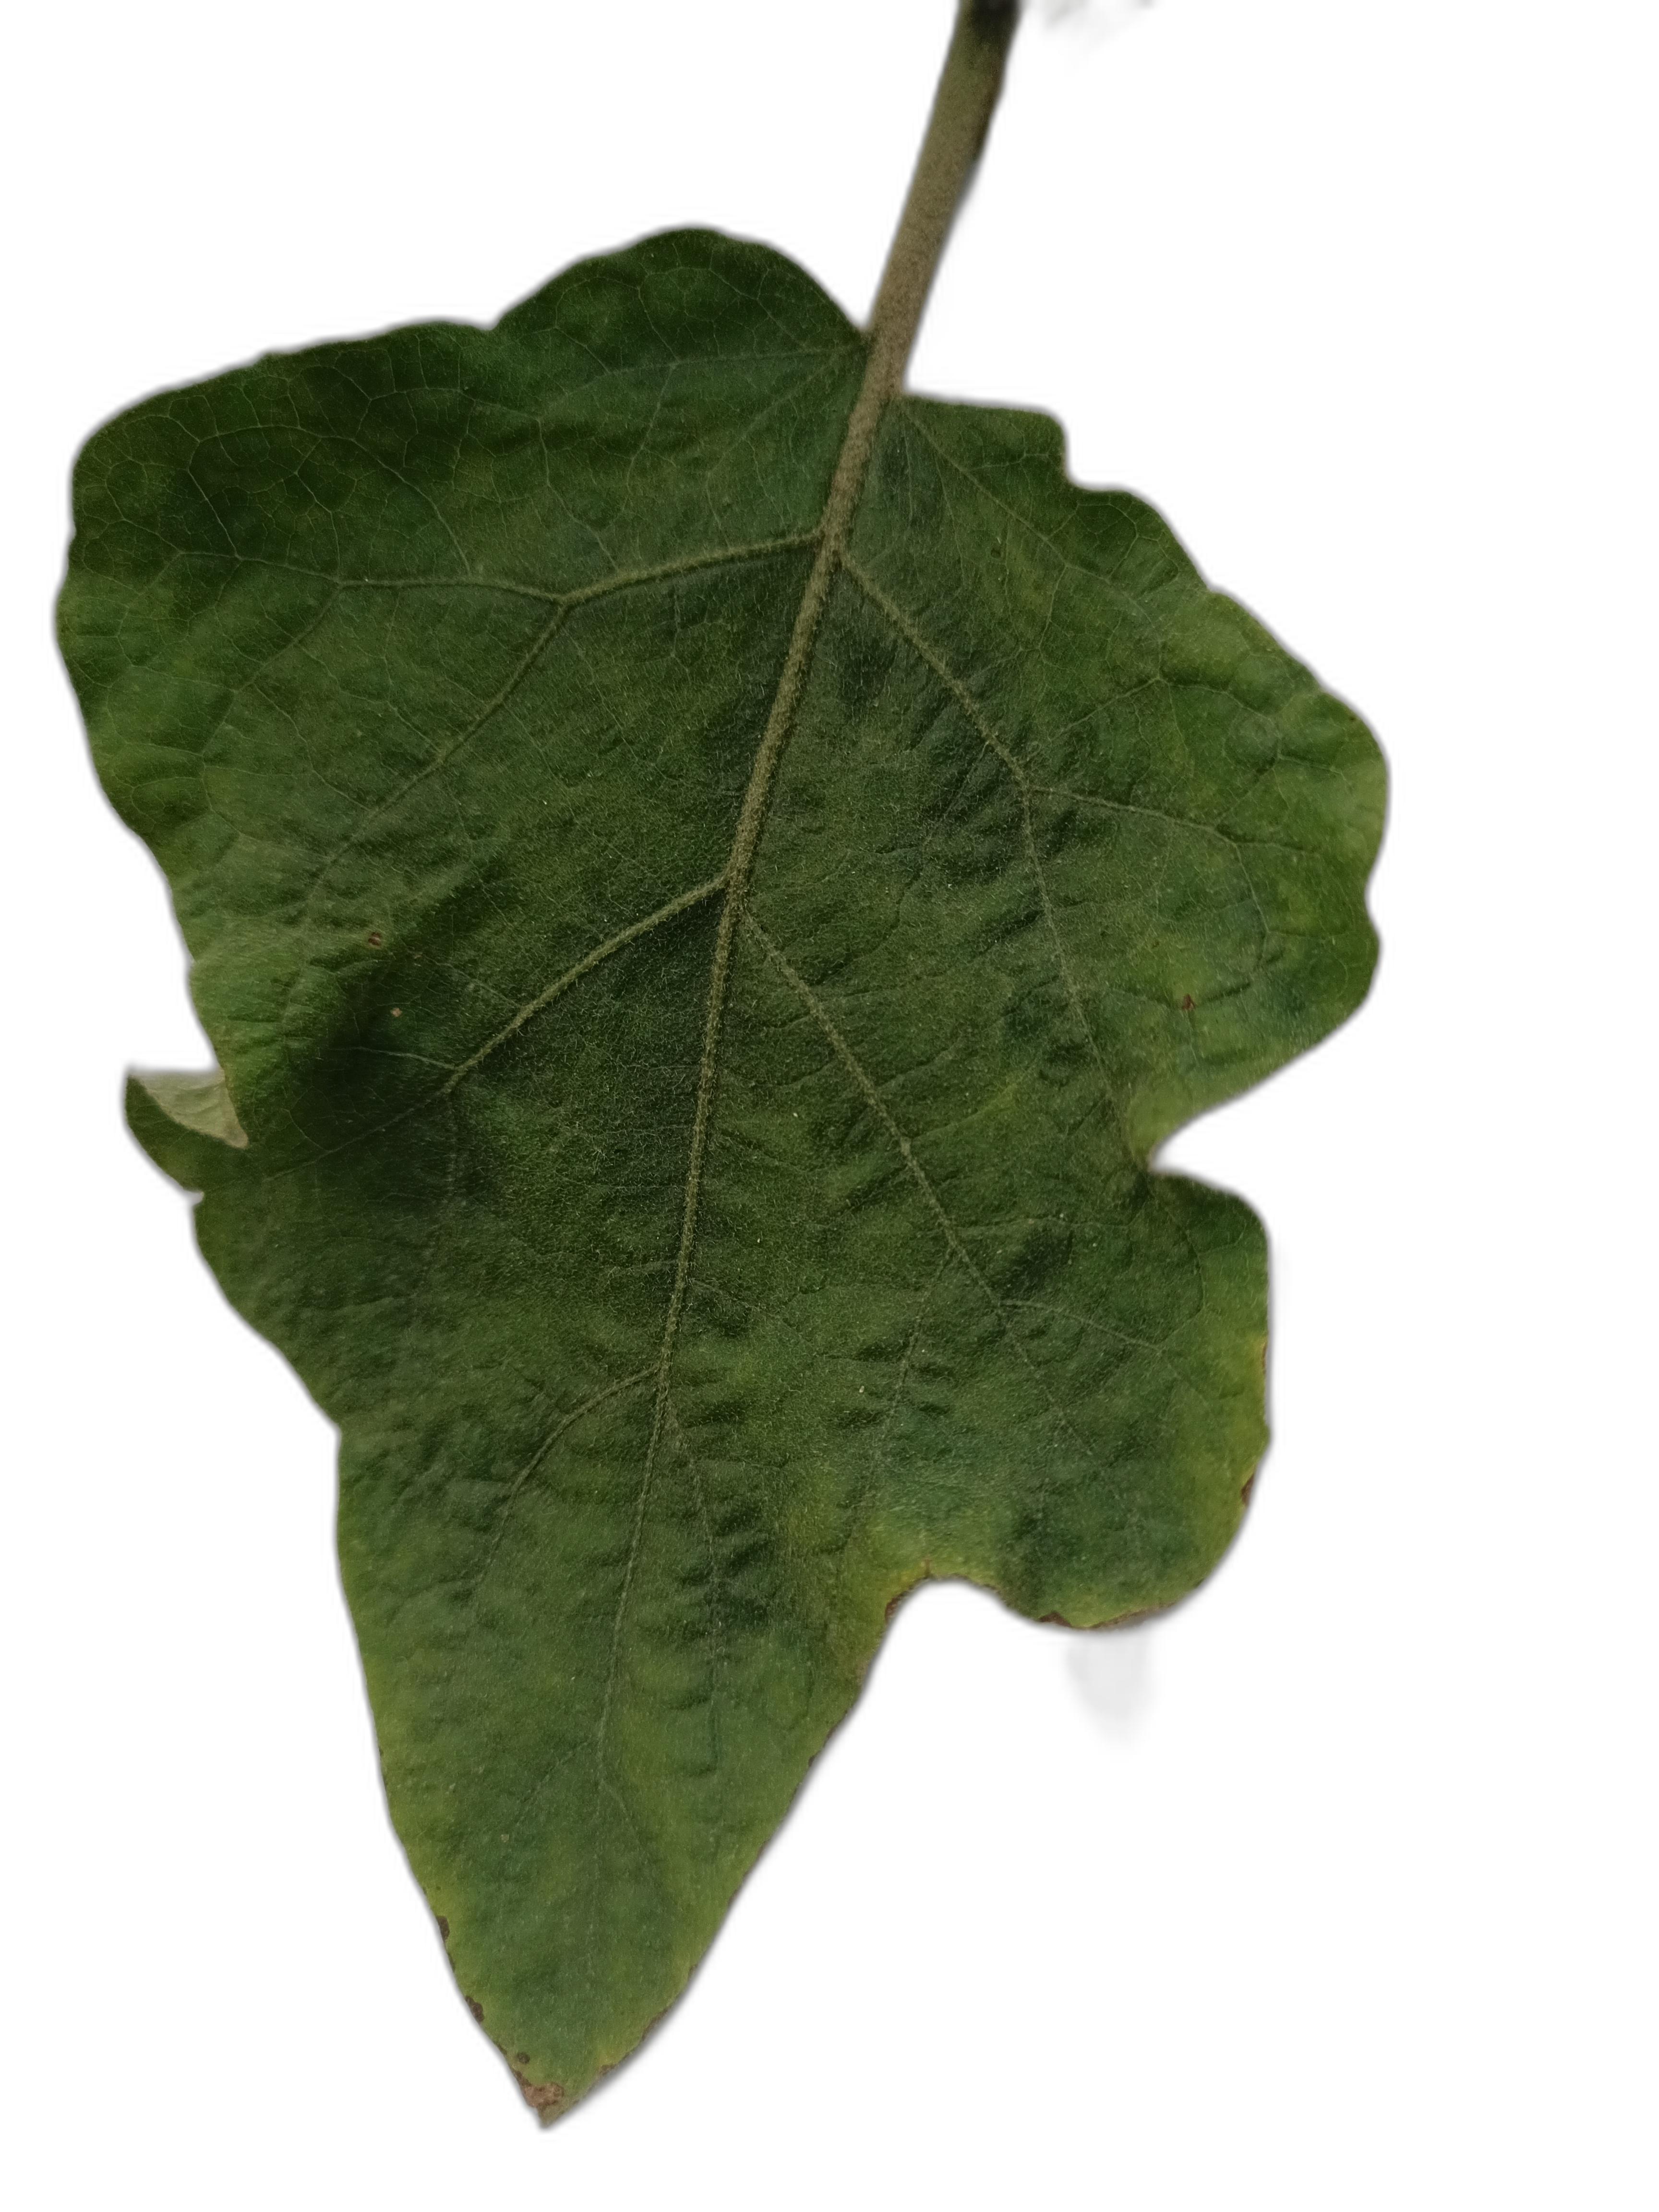
Label: Healthy Leaf